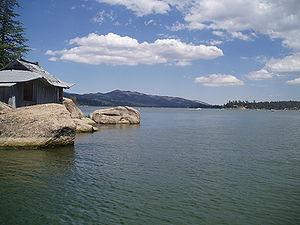
Vue sur le Lac Big Bear
Take Off Your Pants and Jacket est le quatrième album studio du groupe californien Blink-182. Il est sorti le 12 juin 2001 sous le label MCA Records.
Le lac Big Bear est un lac de barrage dans les montagnes de San Bernardino, dans le comté de San Bernardino, Californie.